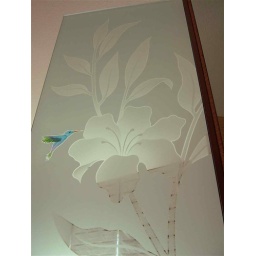
Decorative etched glass hibiscus flower with carved & painted hummingbird in glass.